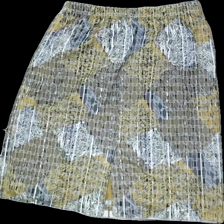
View: back
Type: Dress
Category: Ladies
Brand: Missing
Colors: Yellow, White, Black, Multicolor
Material: 75% polyester, 25% cotton
Pattern: Other
Cut: Regular
Size: 44
Season: All
Price range: 50-100
Recommended usage: Reuse